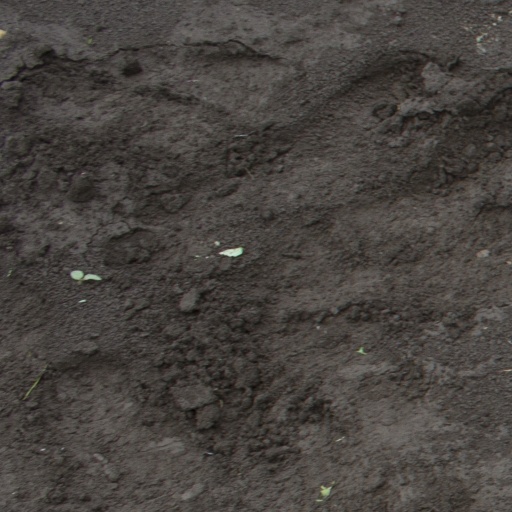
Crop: soybean